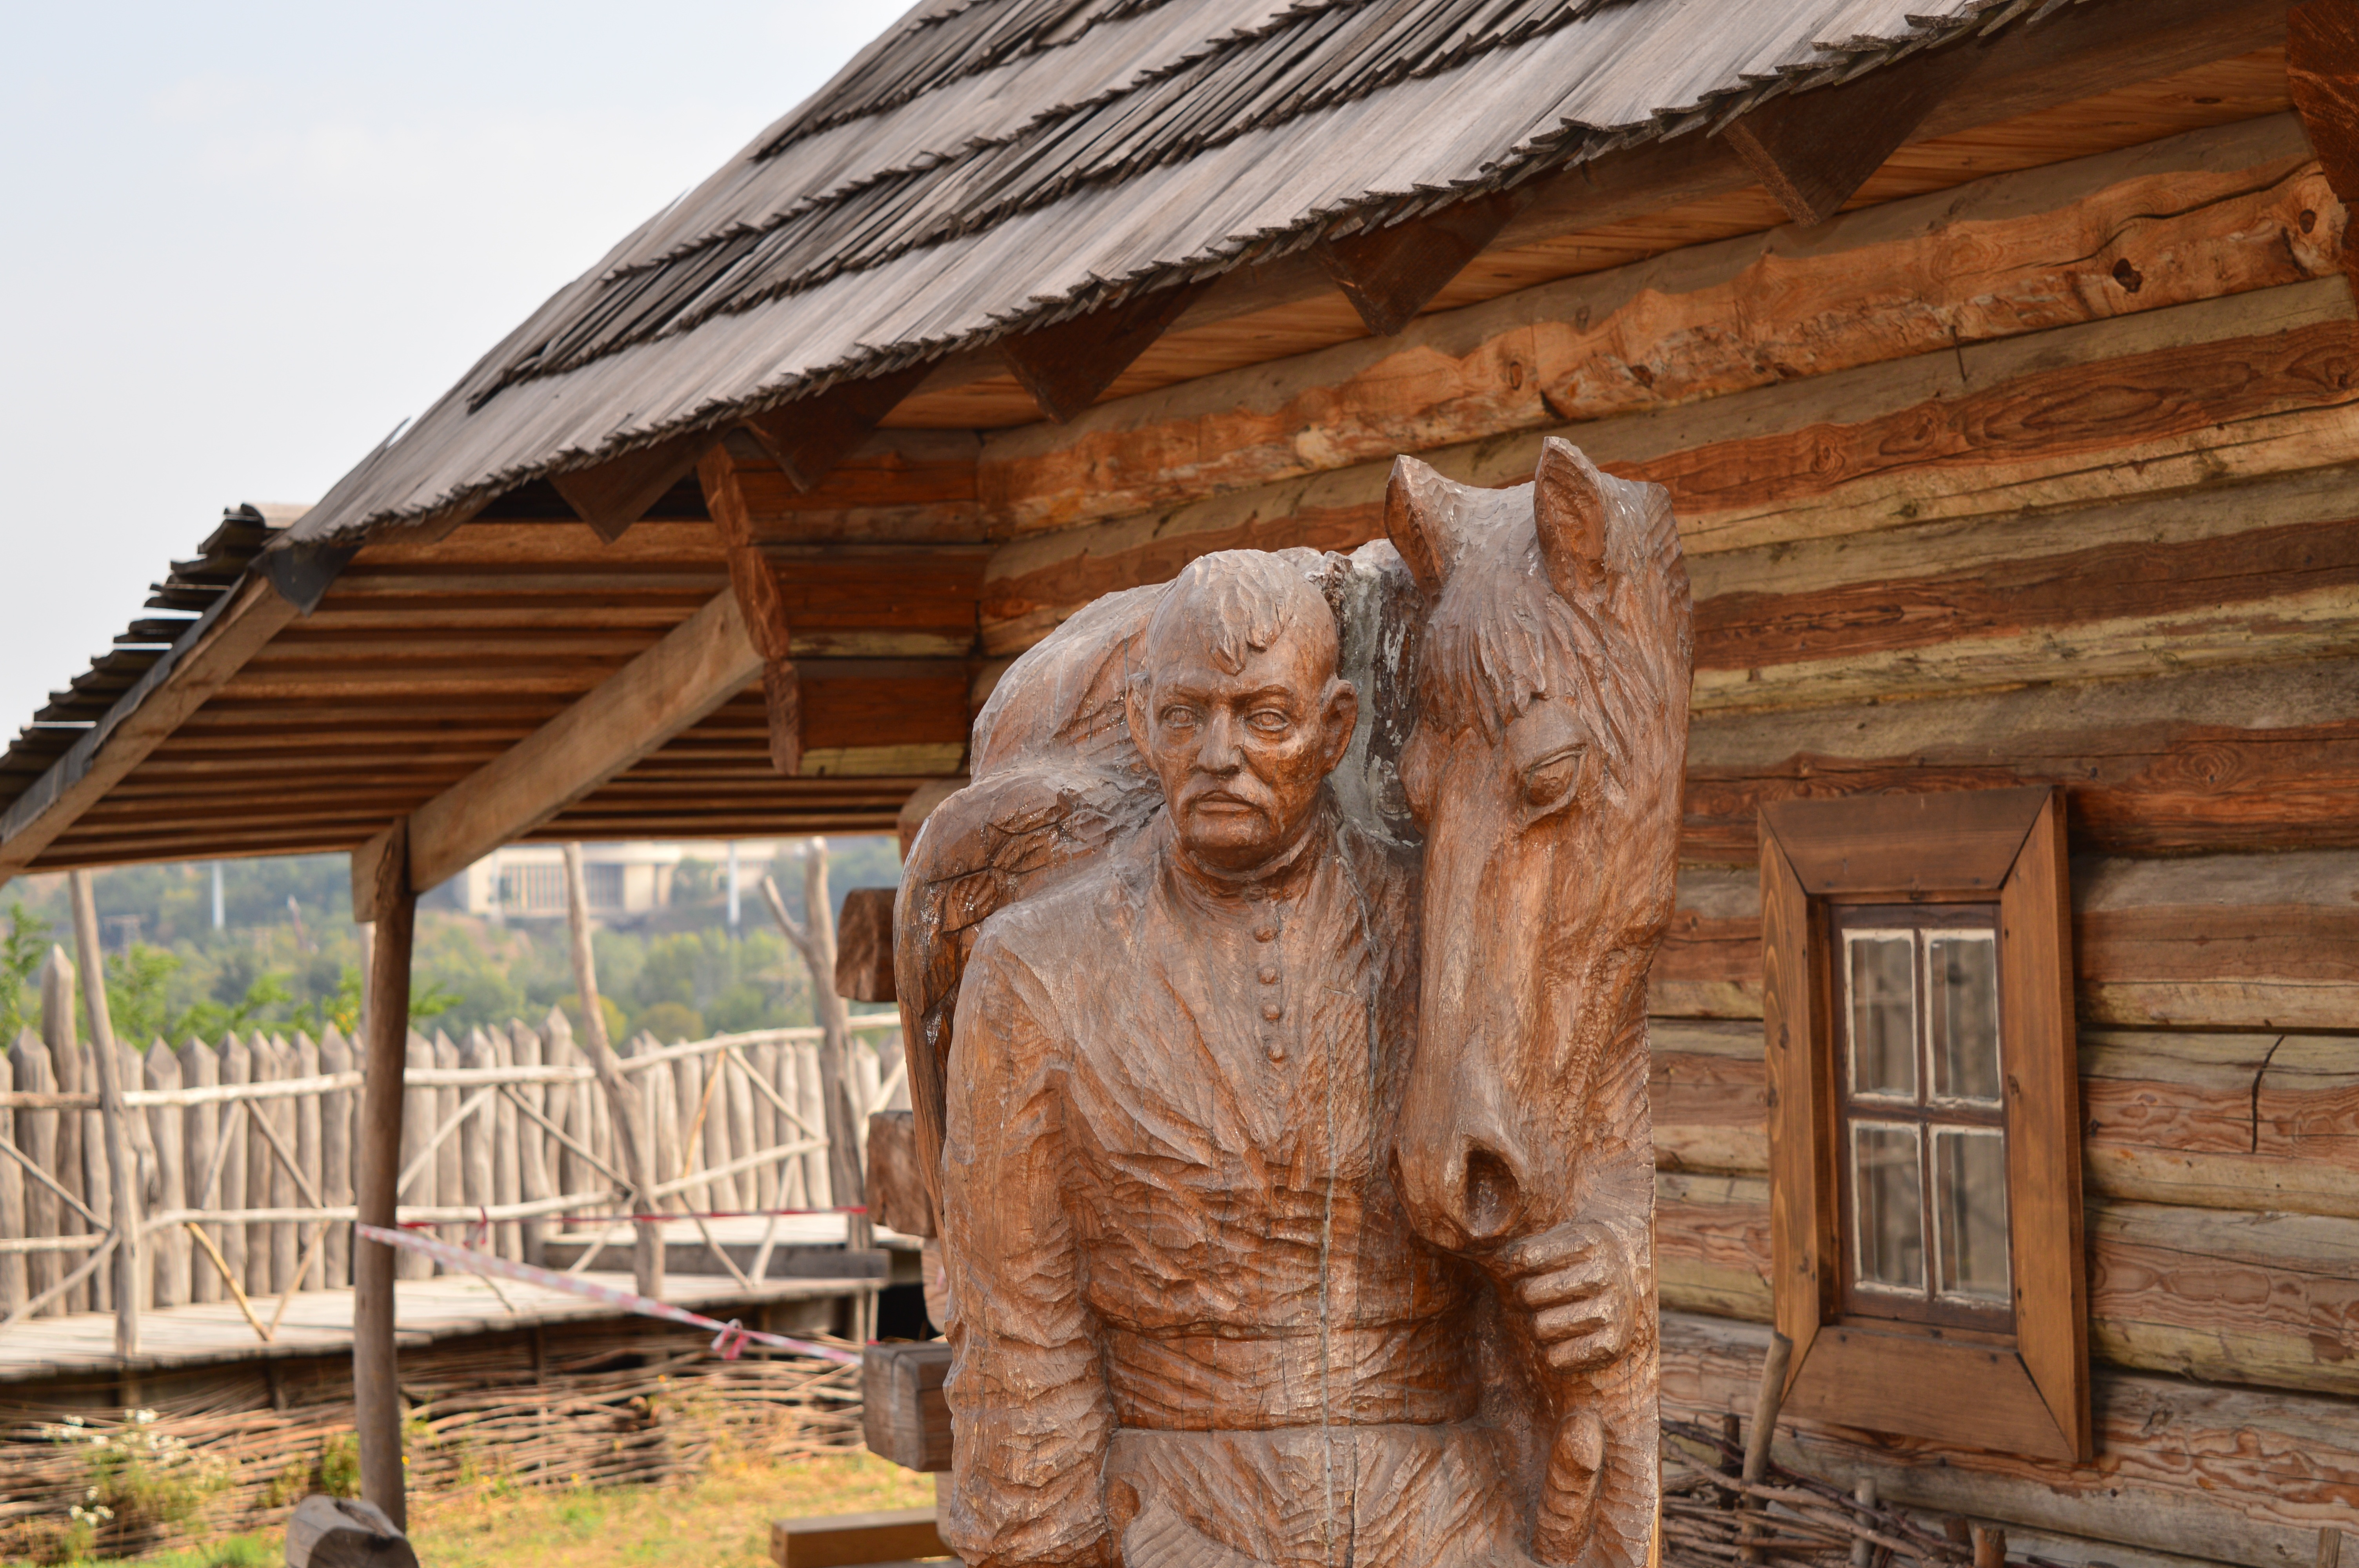
man, architecture, wood, building, monument, statue, sculpture, art, temple, wooden, culture, carving, ancient history